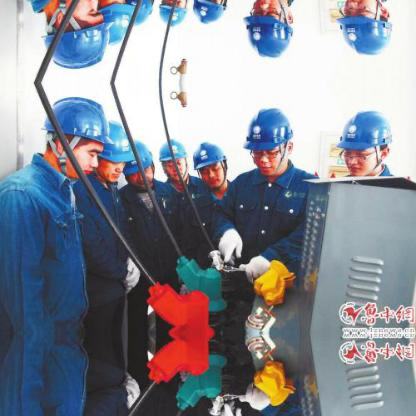
Objects in the image:
label: helmet
label: helmet
label: helmet
label: helmet
label: helmet
label: helmet
label: helmet
label: helmet
label: helmet
label: helmet
label: helmet
label: helmet
label: helmet
label: helmet